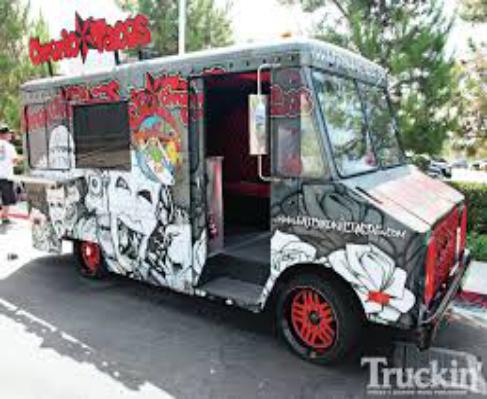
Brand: Chronic Tacos-1
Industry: Food